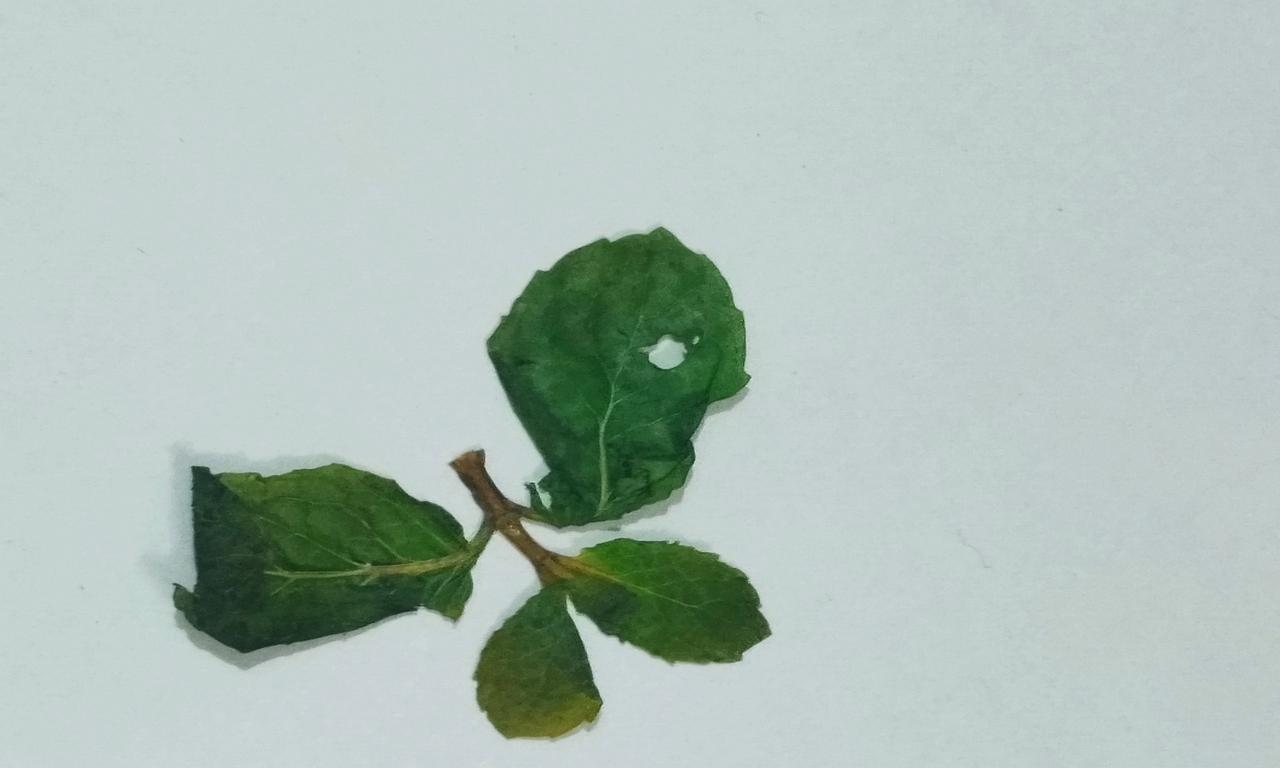
Label: Dried